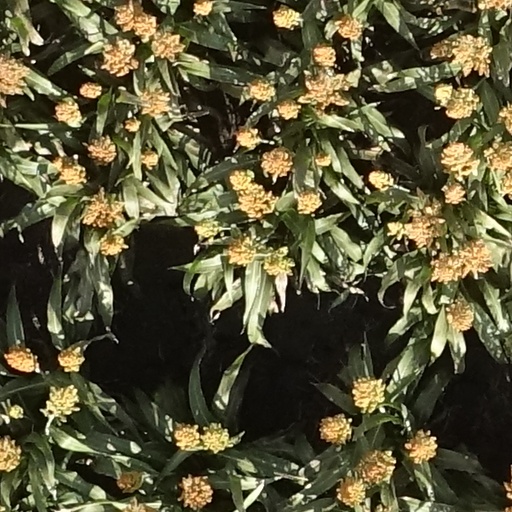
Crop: sorghum